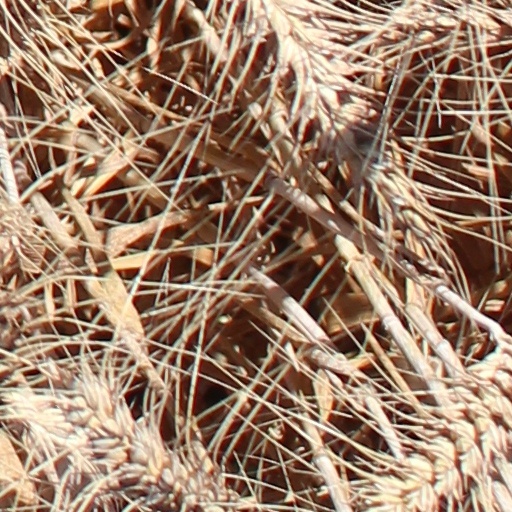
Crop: wheat